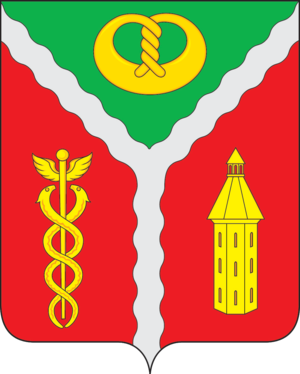
Kalatj
Kalatjs byvåben
Kalatj er en by i Voronezj oblast i Rusland. Byen ligger omkring 190 km sydøst for Voronezj og havde ved folketællingen i 2008 et indbyggertal på 20.449. Byen er administrativt centrum for regionen Kalatj, oprettet i 1928.